Chinese alchemical elixir poisoning

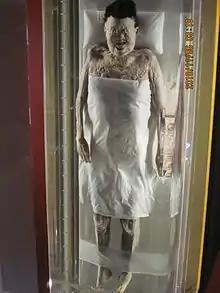
The preserved body of Xin Zhui (d. 163 BCE)

Ming dynasty (1368–1644) authorities strongly disapproved of immortality elixirs, but the Jiajing Emperor (r. 1521–1567) supposedly died from consuming them. The emperor was interested in the art of immortality and put great confidence in Daoist physicians, magicians, and alchemists. One named Wang Jin , who was appointed a Physician-in-Attendance in the Imperial Academy of Medicine, convinced the emperor that eating and drinking from vessels made of alchemical gold and silver would bring about immortality, but it only resulted in his death. Wang fled but was caught and exiled to the frontiers in 1570.